Leonid Brezhnev

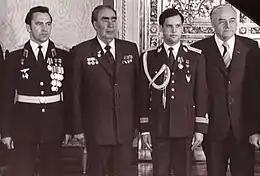
Photo of an ailing Brezhnev (second from left) on 1 June 1981, a year before his death

The first crisis for Brezhnev's regime came in 1968, with the attempt by the Communist leadership in Czechoslovakia, under Alexander Dubček, to liberalize the Communist system (Prague Spring). In July, Brezhnev publicly denounced the Czechoslovak leadership as "revisionist" and "anti-Soviet". Despite his hardline public statements, Brezhnev was not the one pushing hardest for the use of military force in Czechoslovakia when the issue was before the Politburo. Archival evidence suggests that Brezhnev initially sought a temporary compromise with the reform-friendly Czechoslovak government when their dispute came to a head. However, in the end, Brezhnev concluded that he would risk growing turmoil domestically and within the Eastern bloc if he abstained or voted against Soviet intervention in Czechoslovakia.